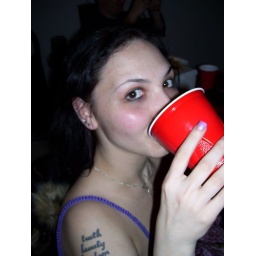
Adult beverages are just better in red plastic cups.